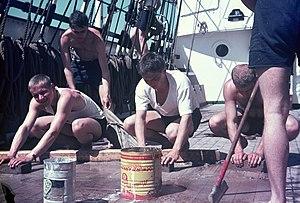
Une ponce ou, plus usuellement, en apposition, une pierre ponce, est une roche volcanique très poreuse et de faible densité, fréquemment inférieure à 1, ce qui lui permet de flotter à la surface de l'eau.